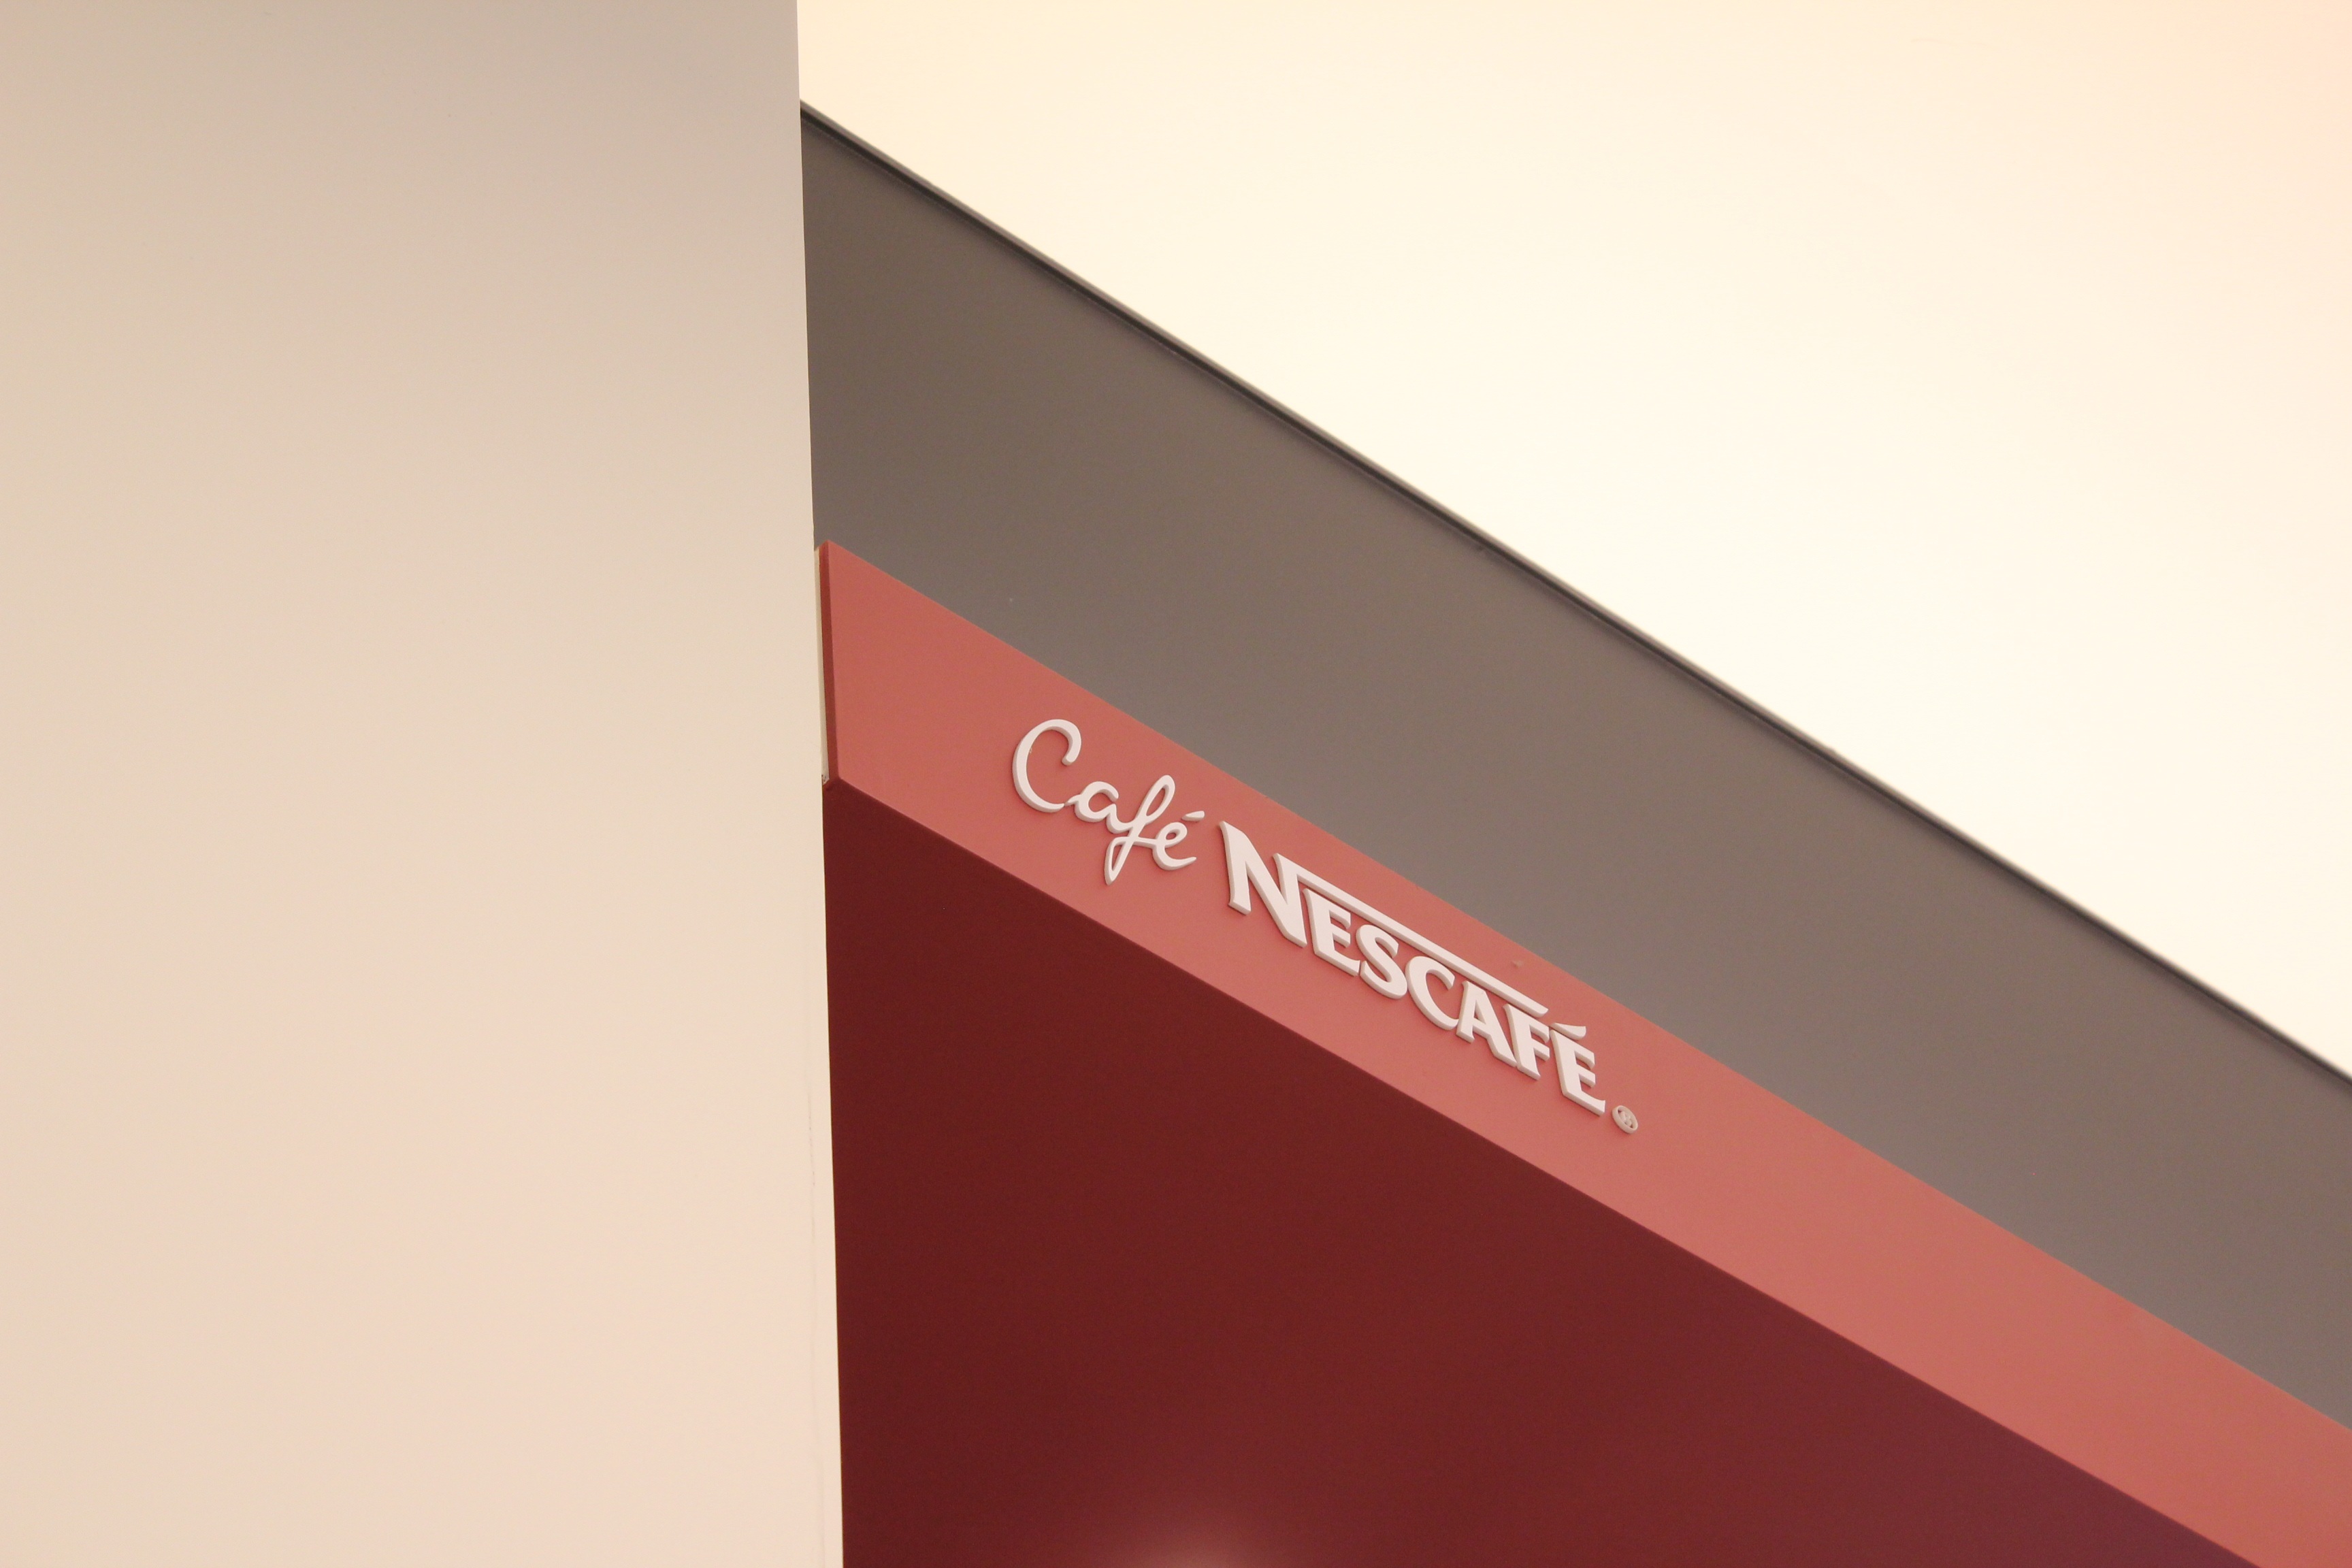
cafe, coffee, wall, advertising, ceiling, red, banner, brown, brand, product, font, design, logo, text, shape, nescafe